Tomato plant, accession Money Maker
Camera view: bottom (45 deg); turntable rotation: 30 degrees
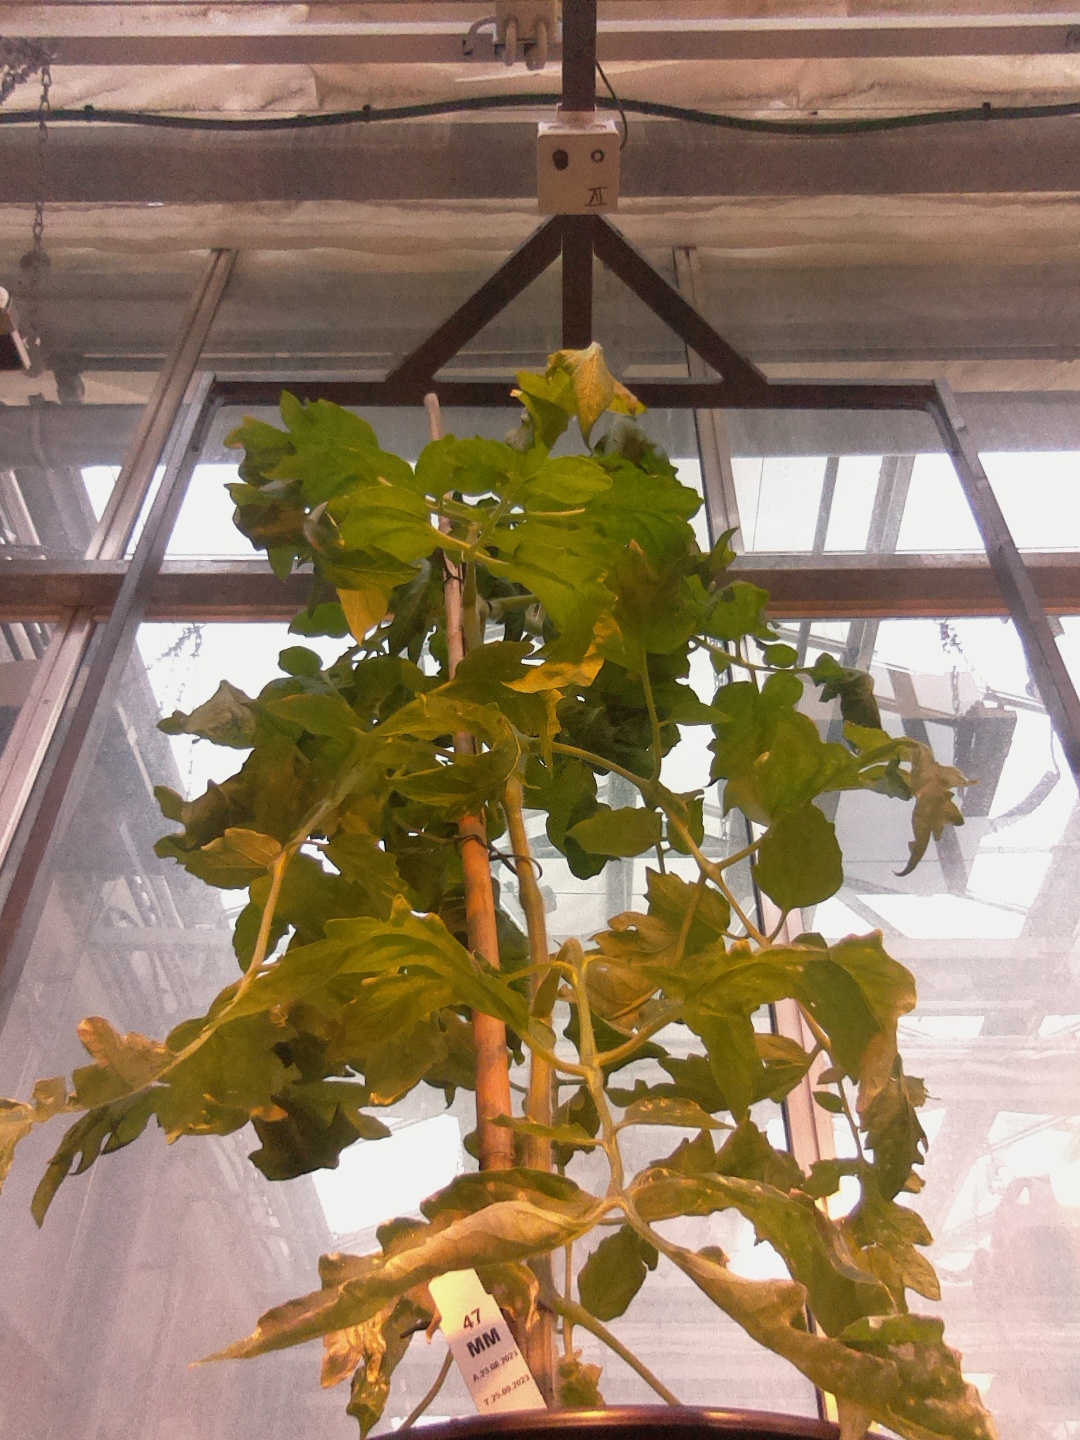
BBCH growth stage 65: Full flowering, 50%-60% of flowers open, first petals falling